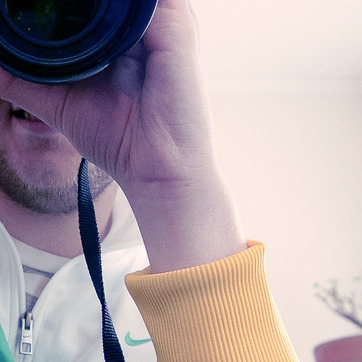
Material: skin